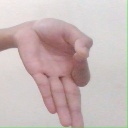
अक्षर: ज्ञ